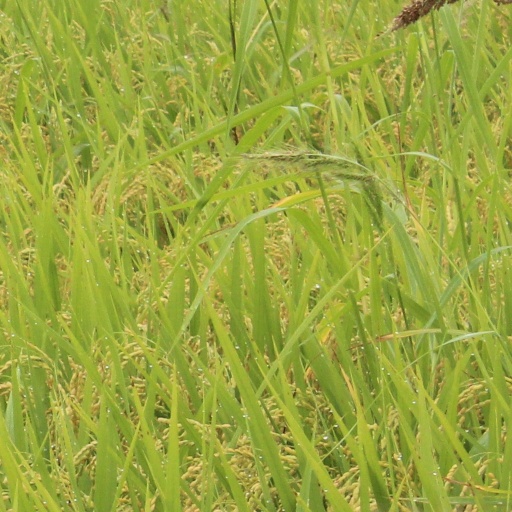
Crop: rice